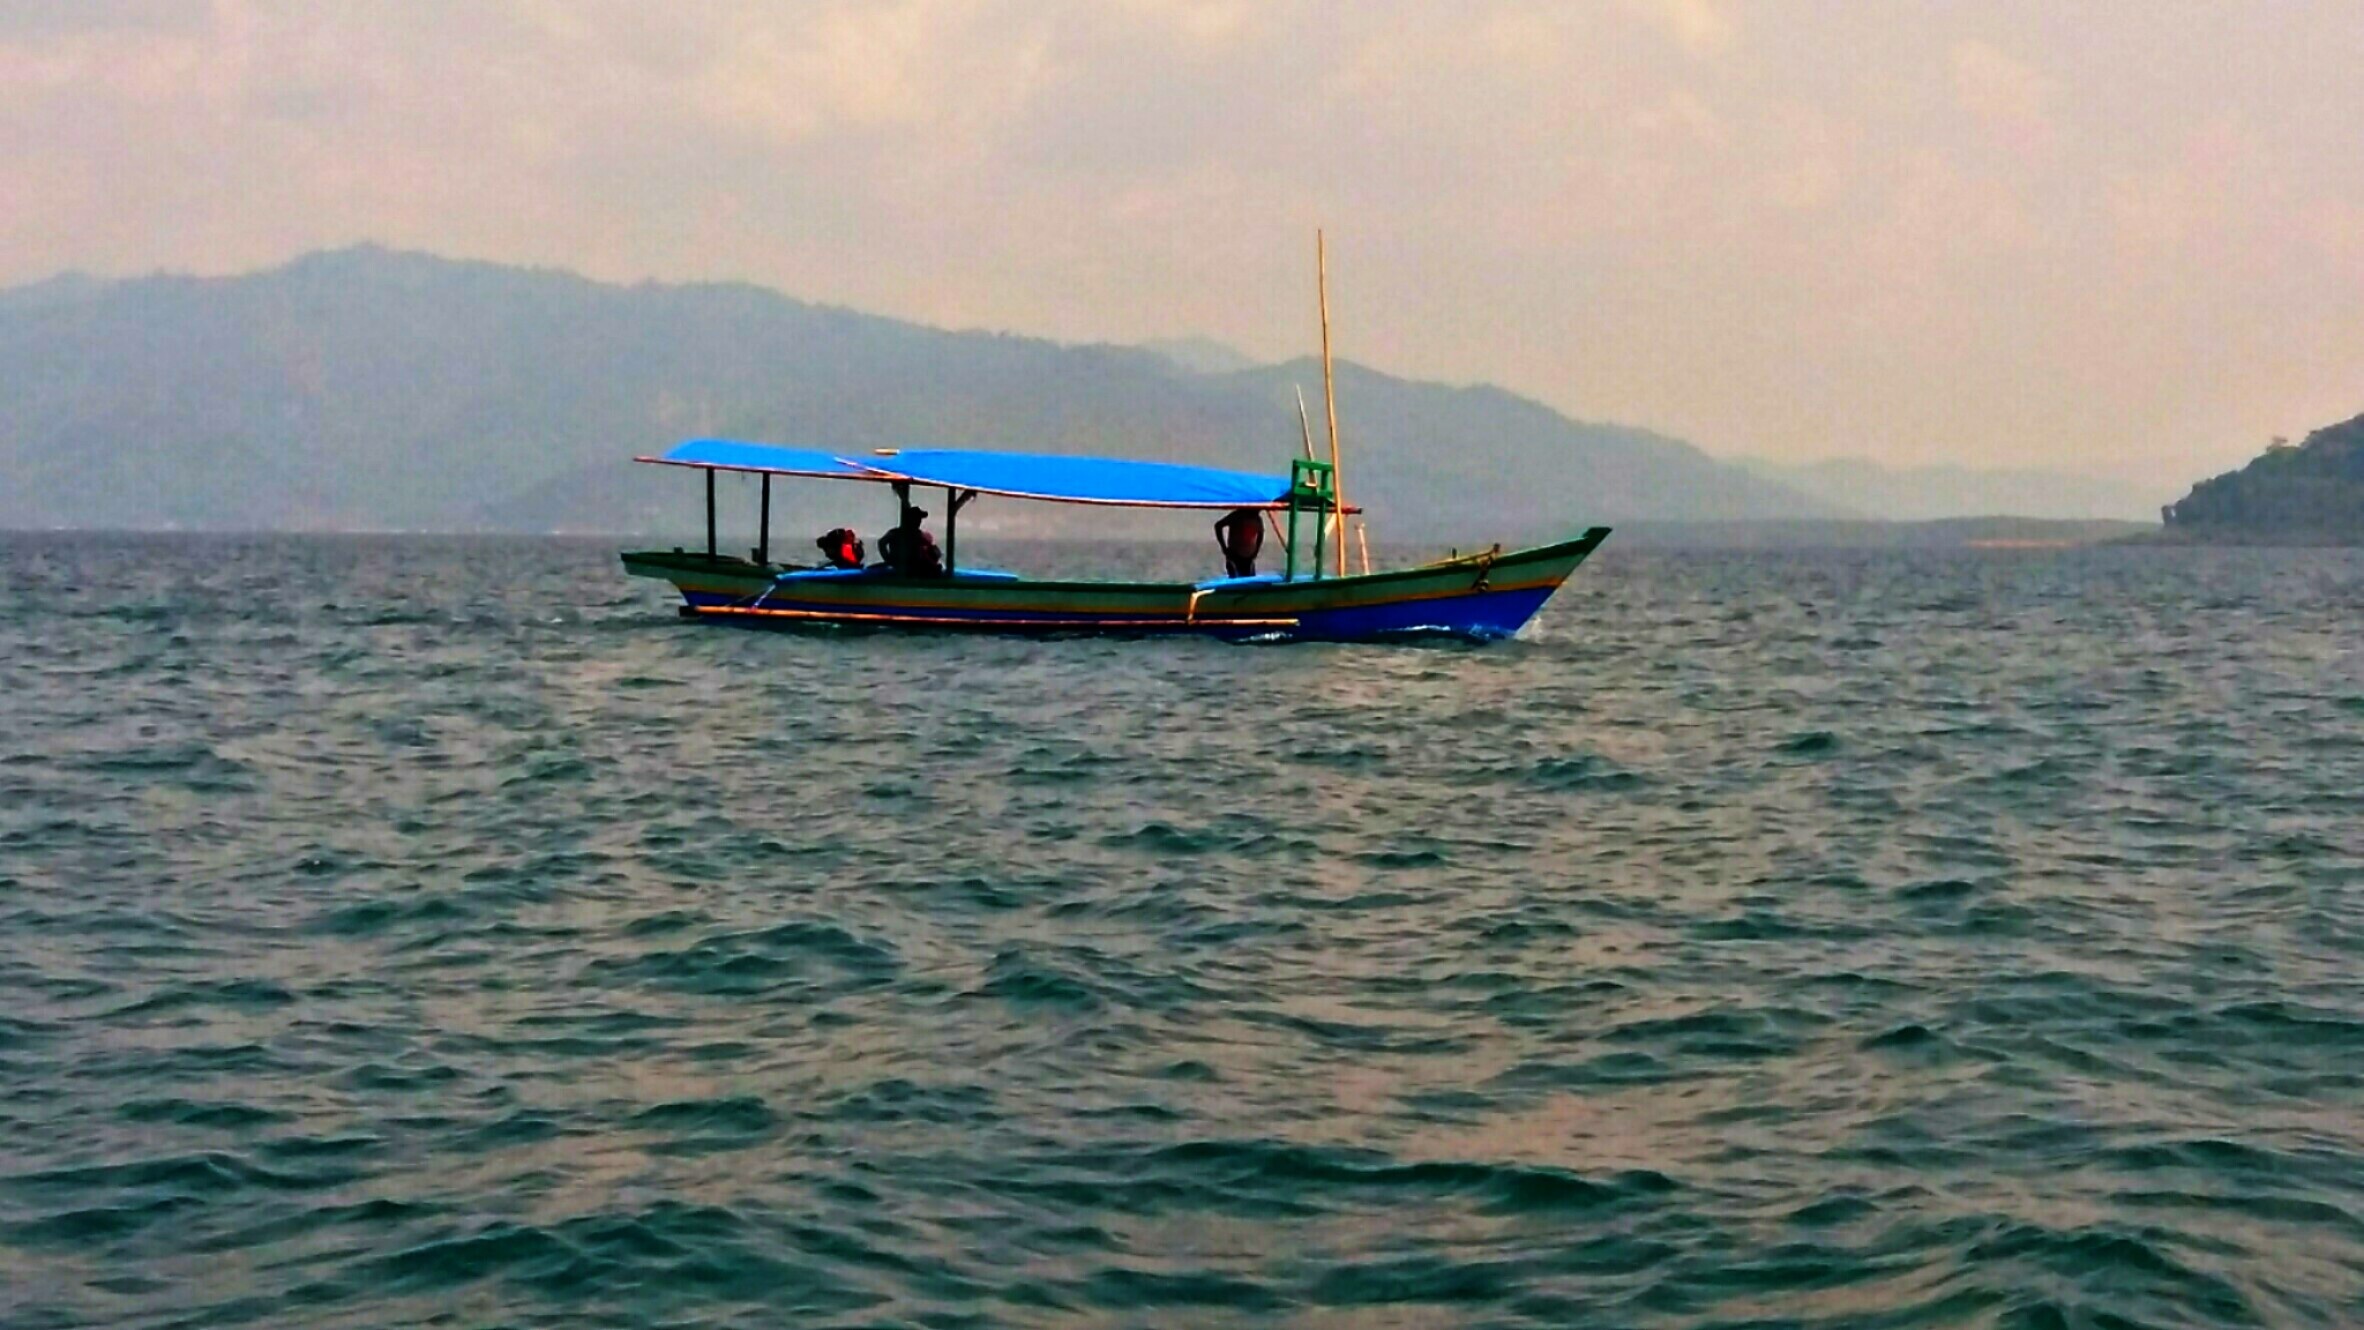
sea, boat, vehicle, sailing, bay, sailboat, boating, sail, watercraft, fishing vessel, long tail boat, watercraft rowing, proa